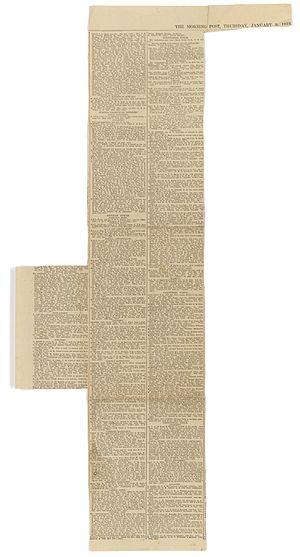
Le Morning Post est un journal quotidien conservateur britannique, édité à Londres de 1772 à 1937, date de son rachat par le The Daily Telegraph.